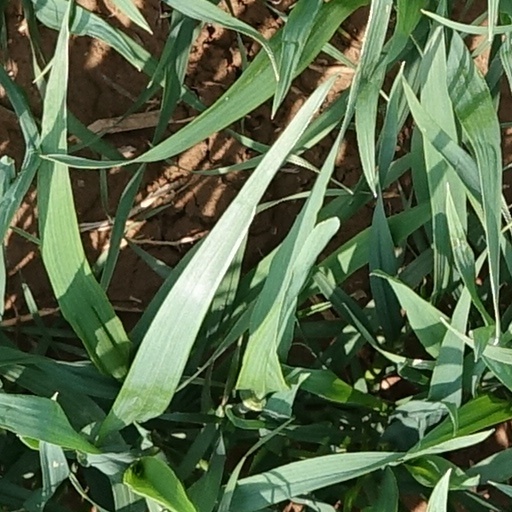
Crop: wheat